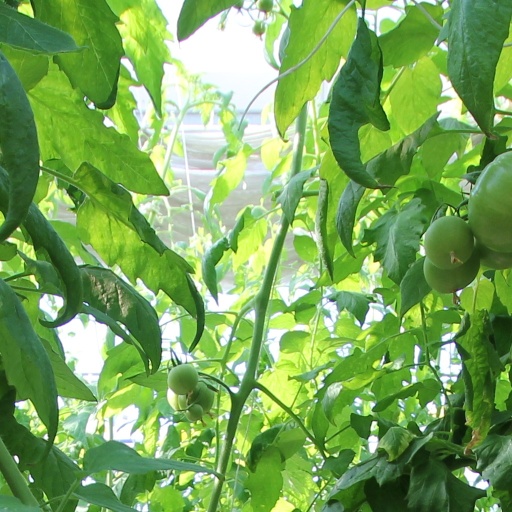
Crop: tomato